Iceberg A-68

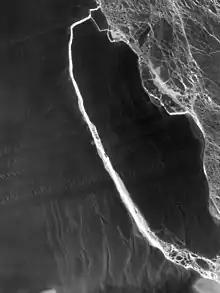
Iceberg A-68 on 20 July 2017

Iceberg A-68 was a giant tabular iceberg adrift in the South Atlantic, having calved from Antarctica's Larsen C ice shelf in July 2017. By 16 April 2021, no significant fragments remained.